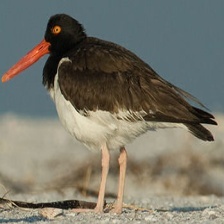
Species: OYSTER CATCHER
Scientific name: HAEMATOPUS
ImageNet parent category: oystercatcher